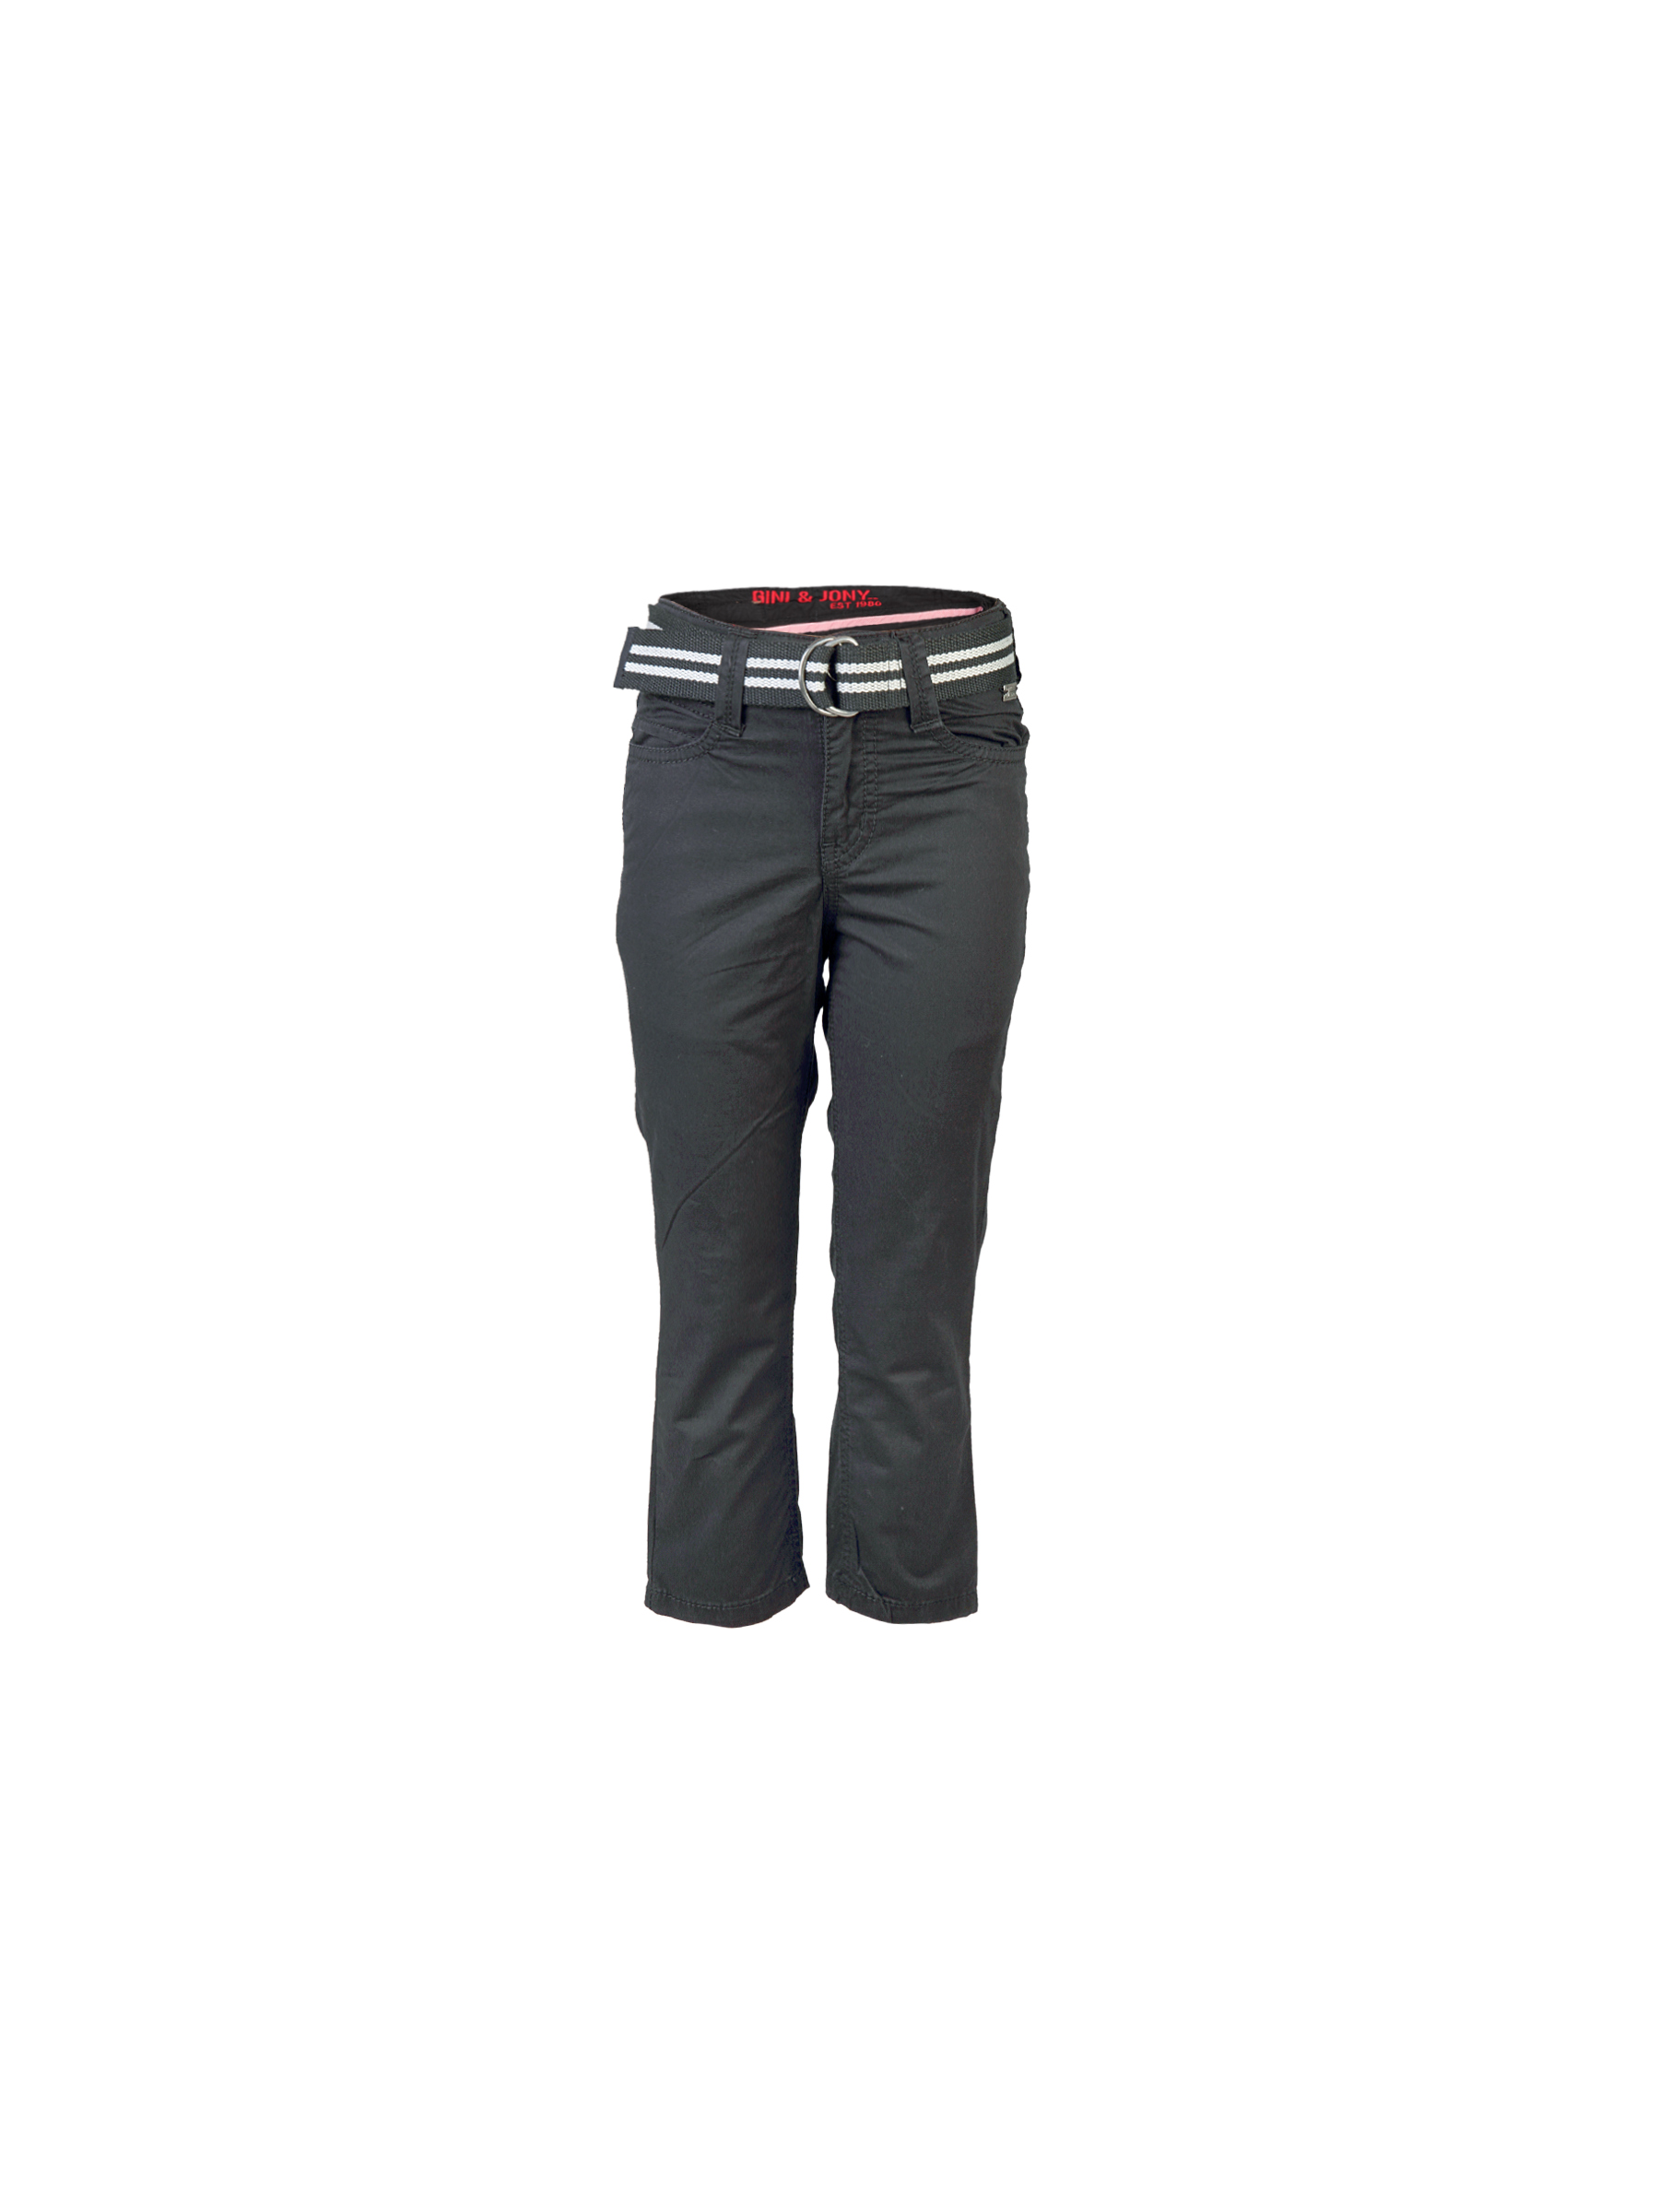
Gini and Jony Kids Solid Black Trousers
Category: Apparel / Bottomwear / Trousers
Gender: Boys
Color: Black
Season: Fall 2011
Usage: Casual